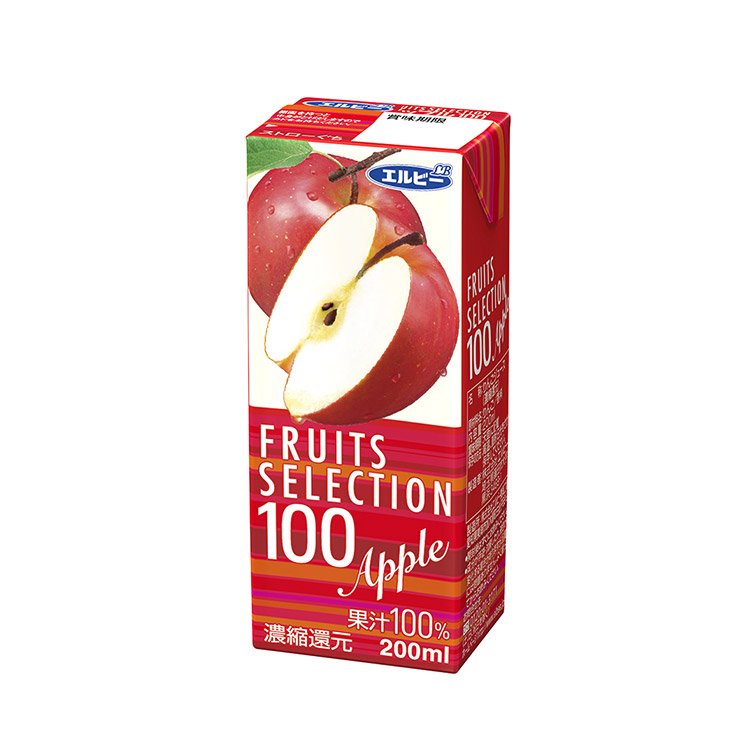
Waste category: cardboard